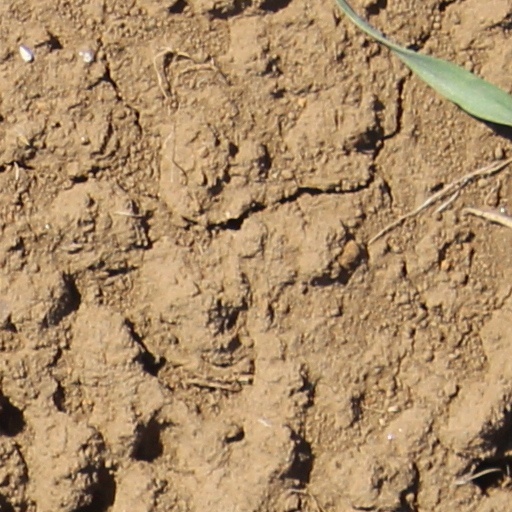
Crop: wheat